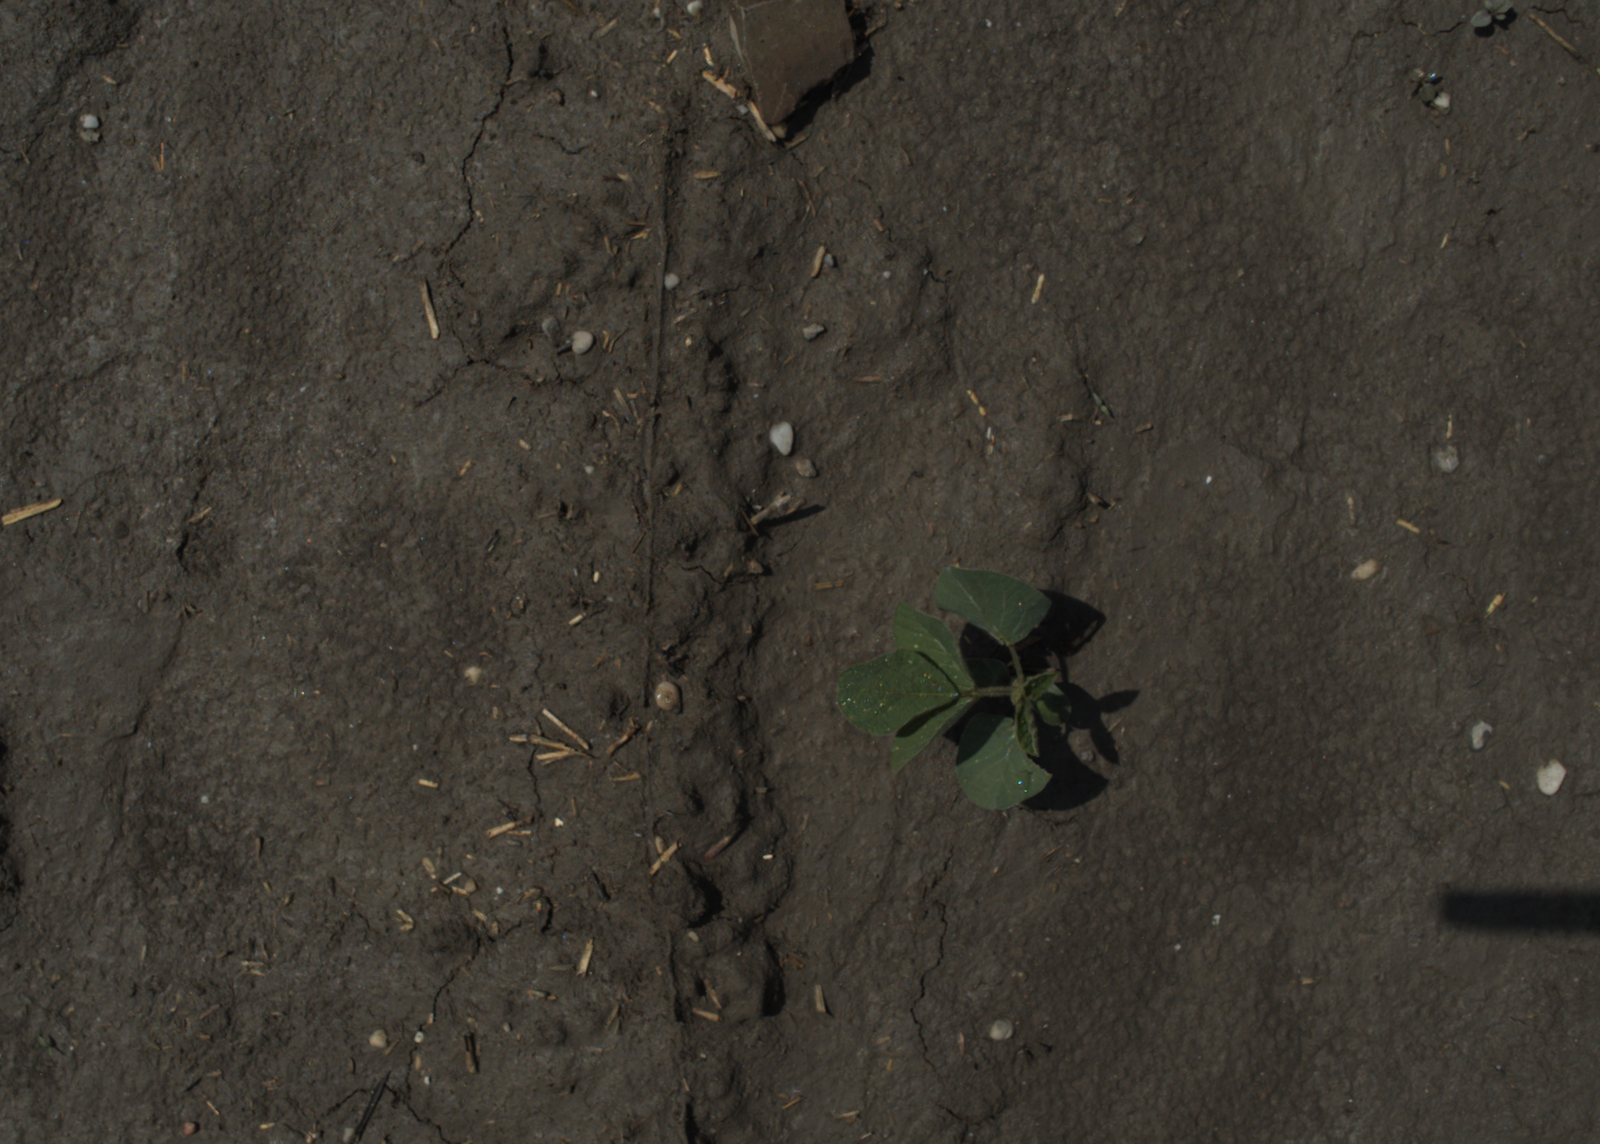
Capture date: 29.06.2021 11:43:31
Weather: sunny
Wind: strong
Seeding date: 08.06.2021
Plant canopy height (mm): 962